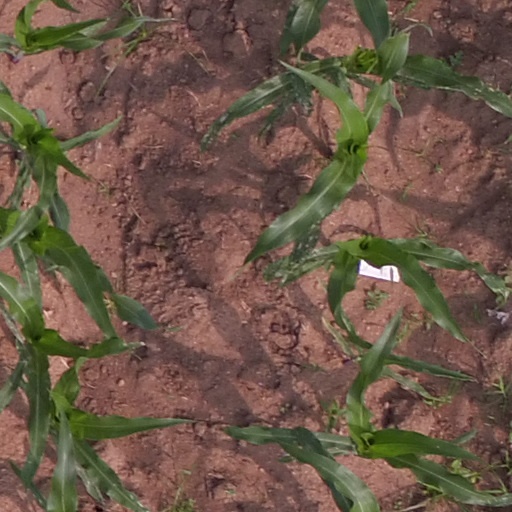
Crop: maize; corn